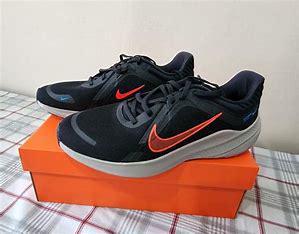
Brand: Nike
Model: Quest 5